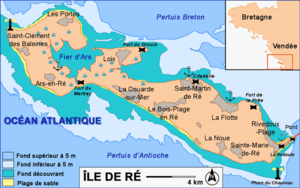
La Redoute de Sablanceaux ou de Rivedoux est une place forte construite par Vauban en 1674 à Rivedoux-Plage sur la pointe de Sablanceaux, la pointe est de l’île de Ré en Charente-Maritime.
Le Martray est un isthme de l'île de Ré, qui relie son Ouest et son Est. Au nord est le Fier d'Ars, au sud, le pertuis d'Antioche. Une digue protège sa côte sud de tempêtes parfois violentes.
Le Fier d'Ars est une baie de 800 hectares qui se situe dans l'ouest de l'île de Ré, et s'ouvre, au nord-est, sur le pertuis Breton. Il est entouré par les communes de Saint-Clément-des-Baleines à l'ouest, des Portes-en-Ré au nord, d'Ars-en-Ré au sud et de Loix à l'est.
L’île de Ré est une île française située dans le golfe de Gascogne, au large des côtes aunisiennes.
Le fort La Prée est une place forte, construite sur l'ordre de Toiras, en 1626, par les ingénieurs Pierre de Conty d'Argencour et Le Camus, situé sur la commune de La Flotte, entre Rivedoux-Plage et La Flotte, sur la côte nord de l'île de Ré, en Charente-Maritime.